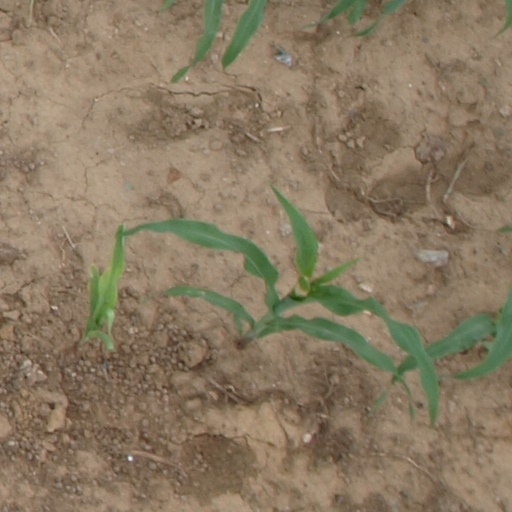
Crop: maize; corn